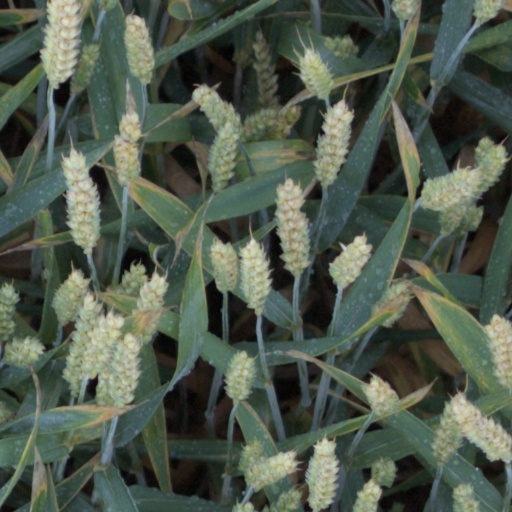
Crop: wheat